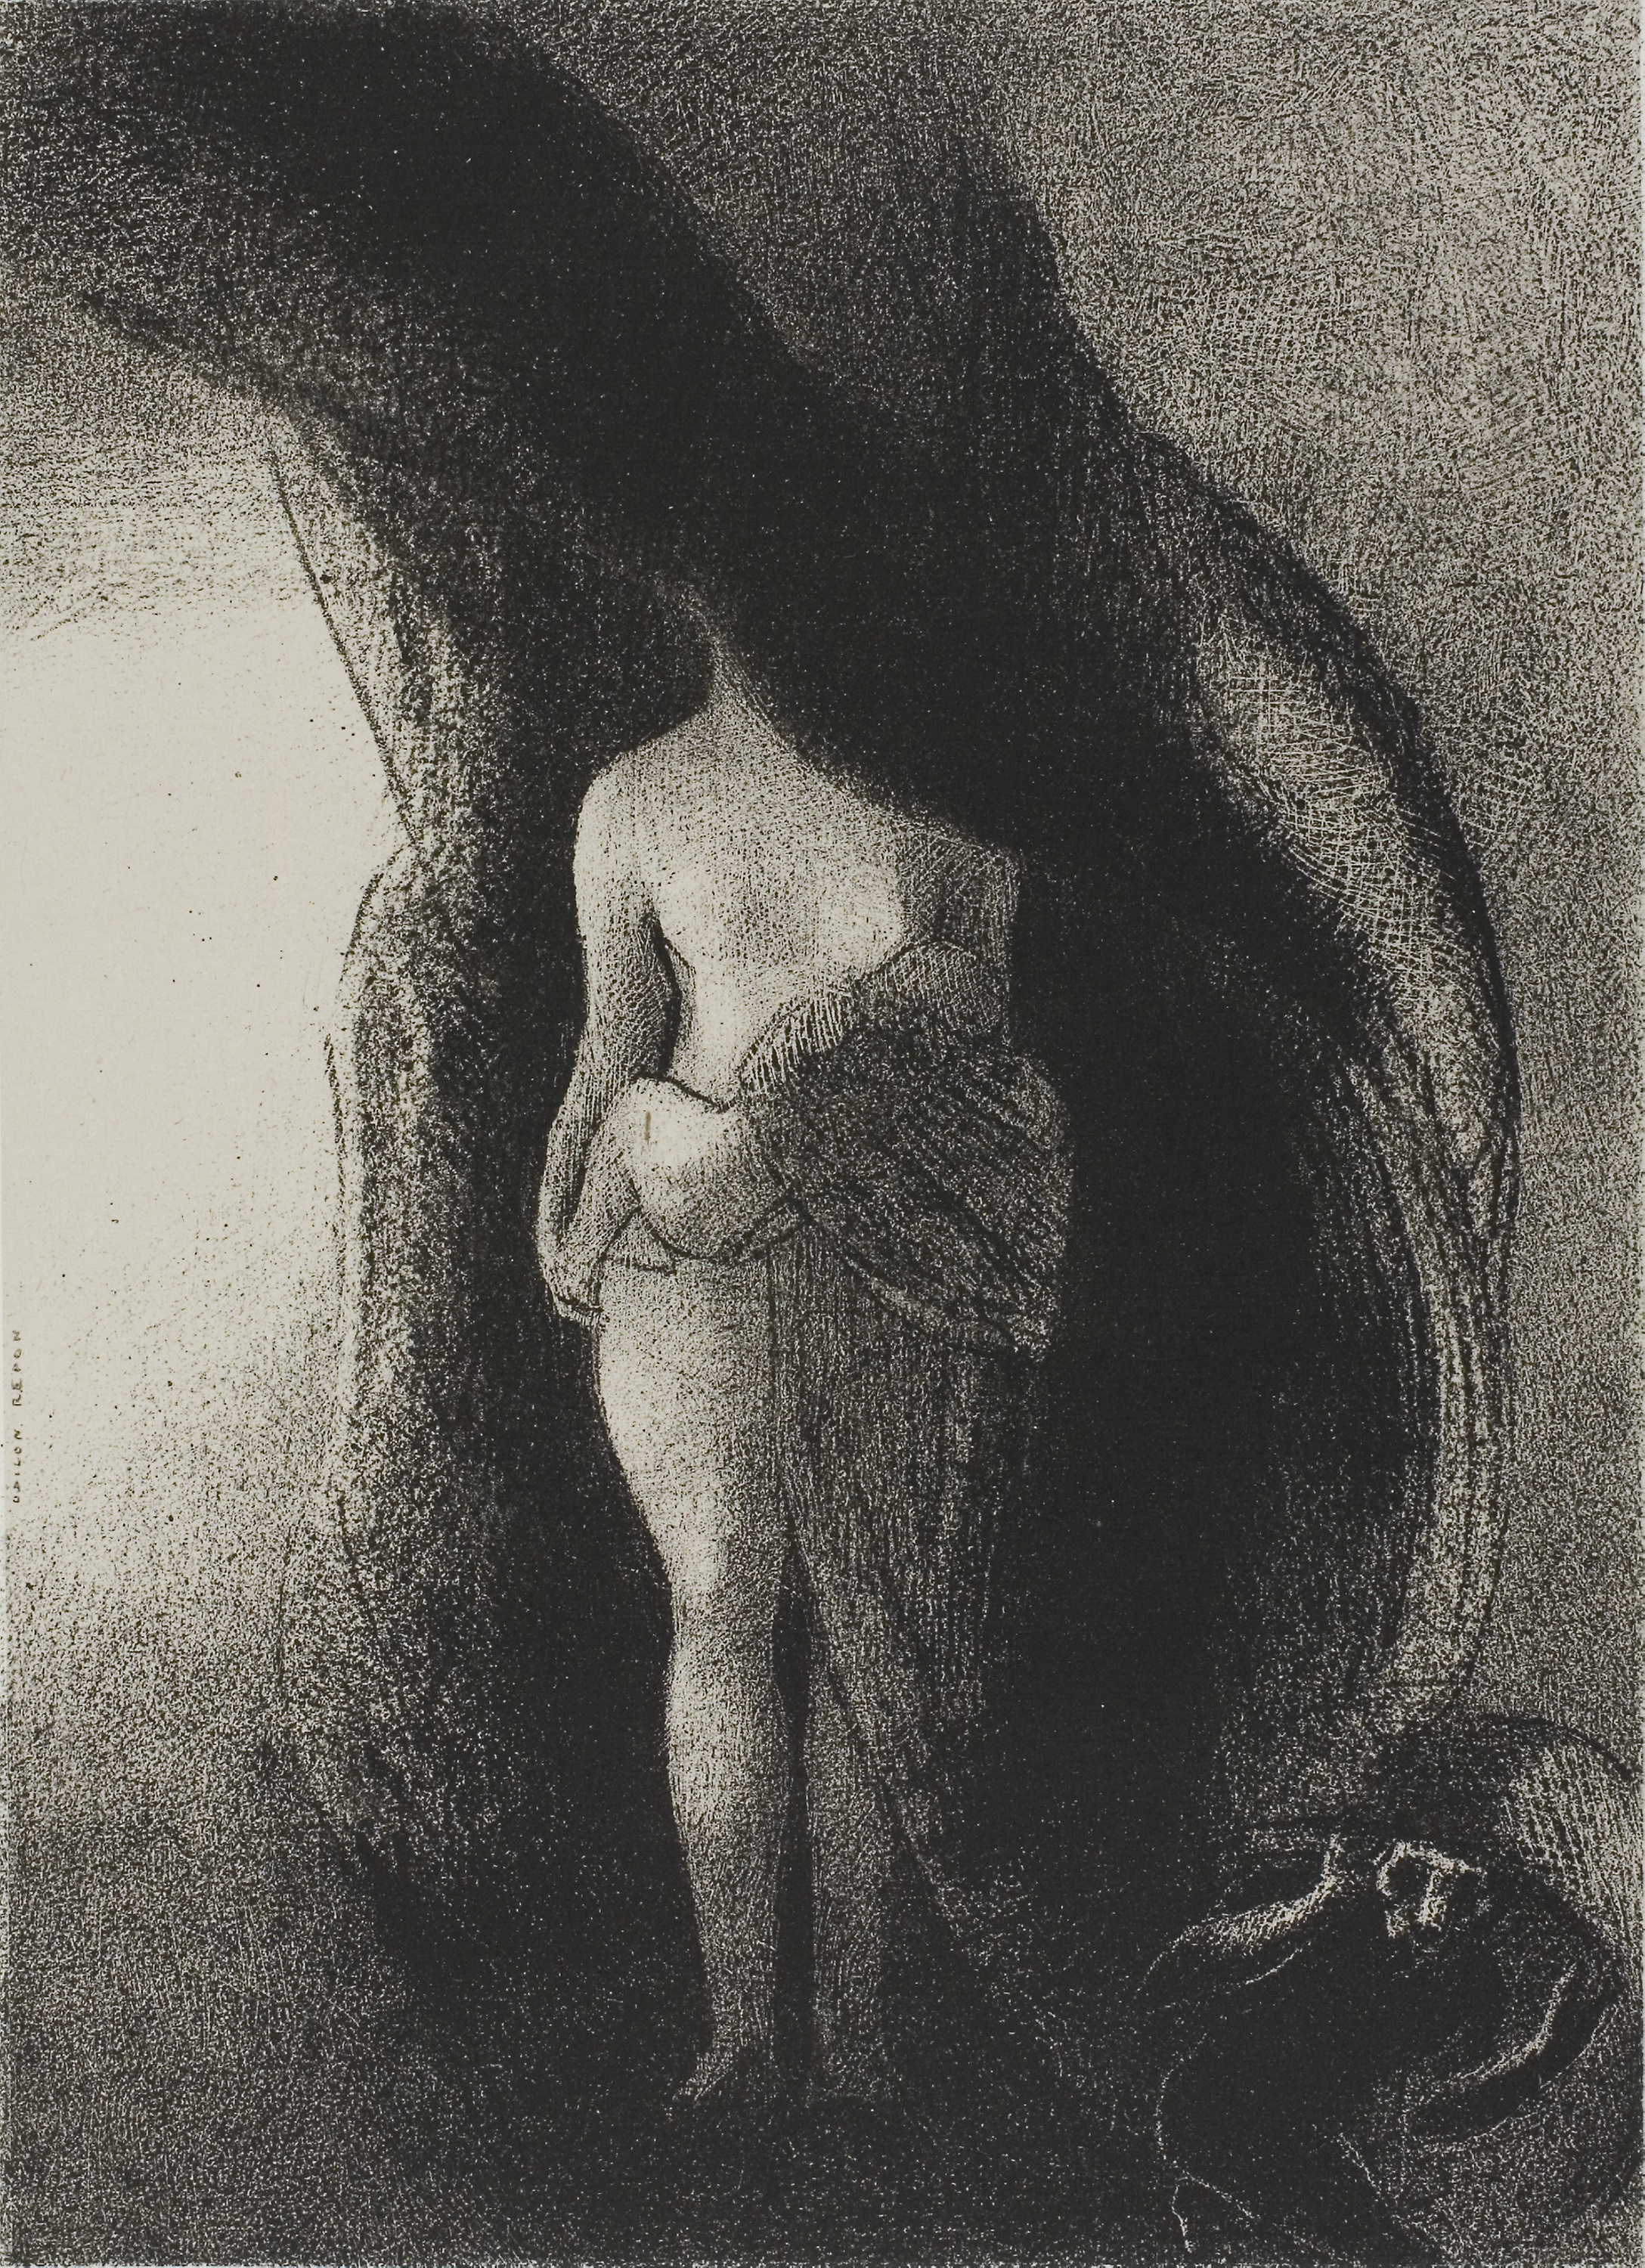
black and white, art, monochrome photography, monochrome, visual arts, human, portrait, painting, drawing, tree, still life photography, figure drawing, artwork, stock photography